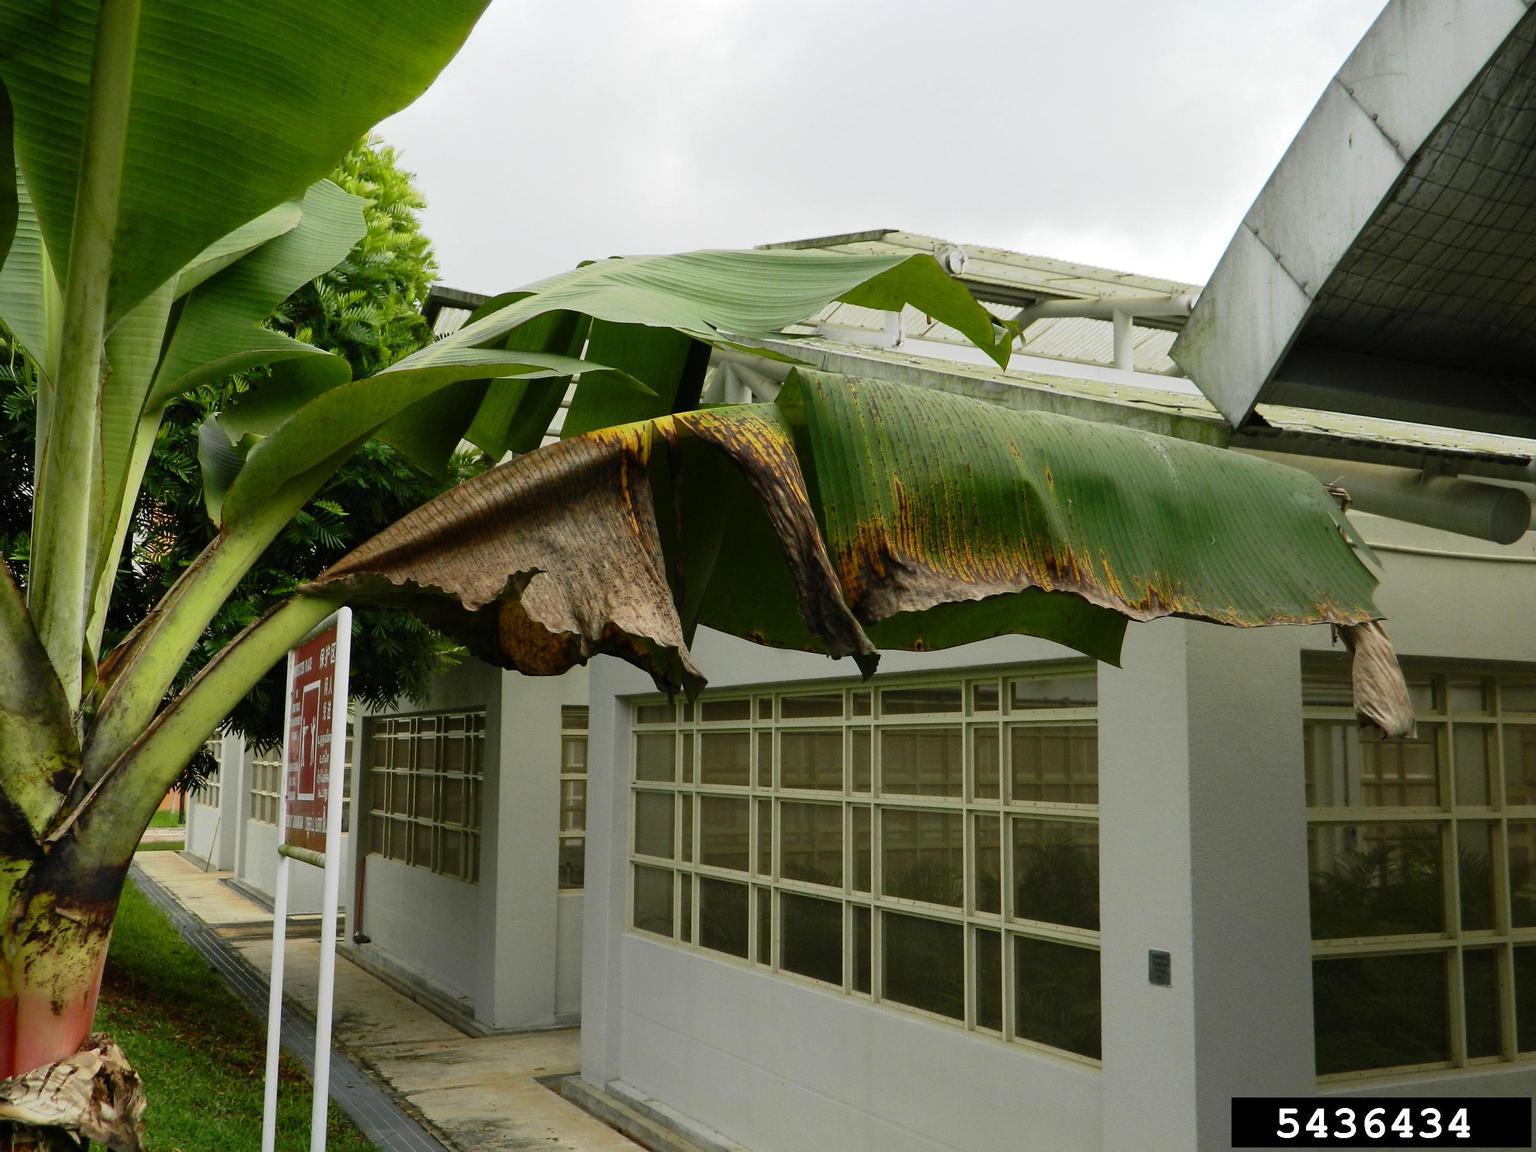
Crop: unknown
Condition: banana_banana_black_streak_banana_black_sigatoka_()